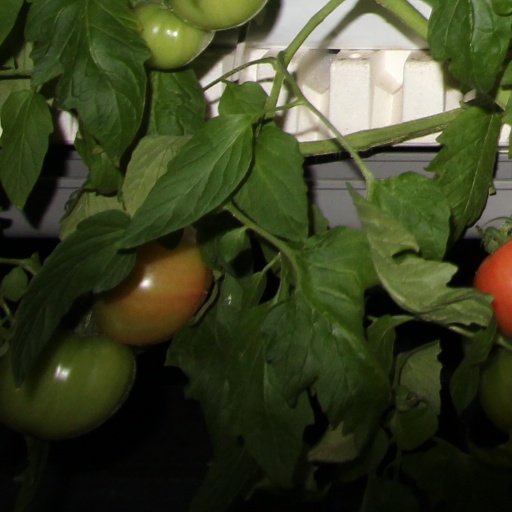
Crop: tomato